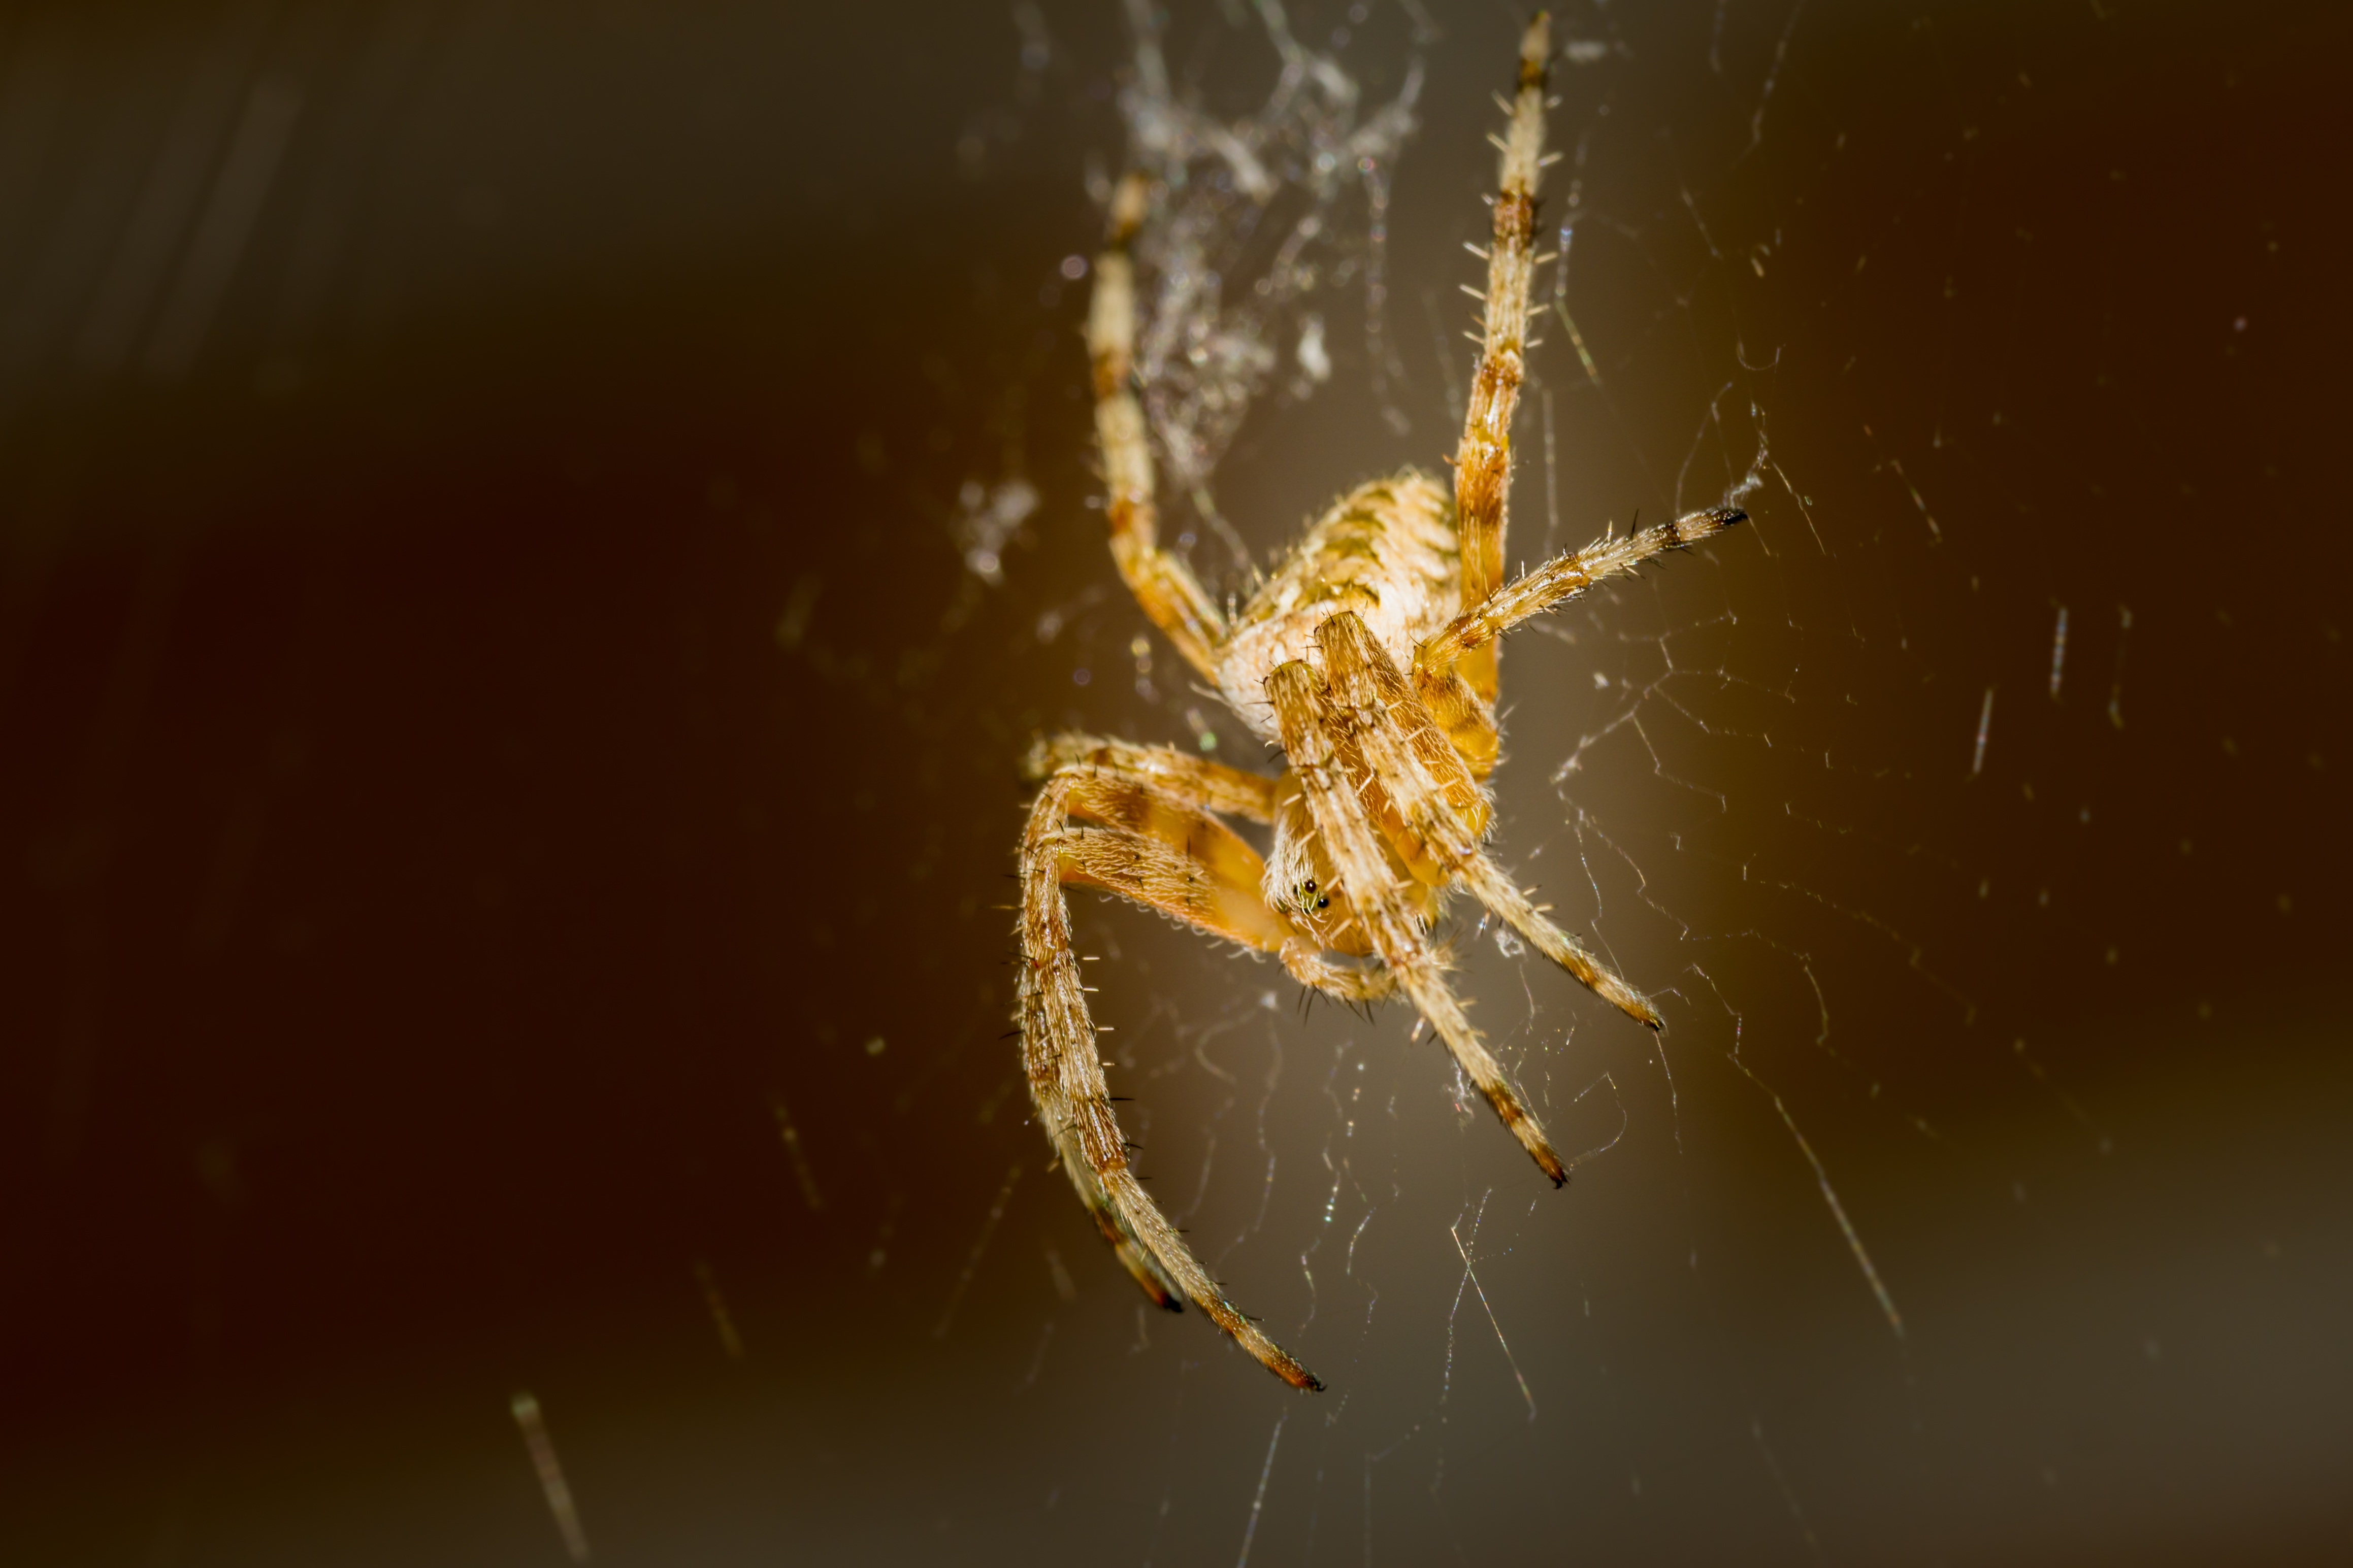
nature, photography, insect, macro, close, fauna, invertebrate, spider web, close up, spider, legs, arachnid, macro photography, arthropod, useful, european garden spider, krabbeltier, araneus, orb weaver spider